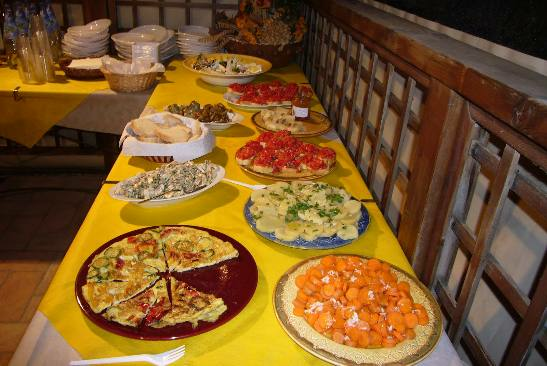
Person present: No